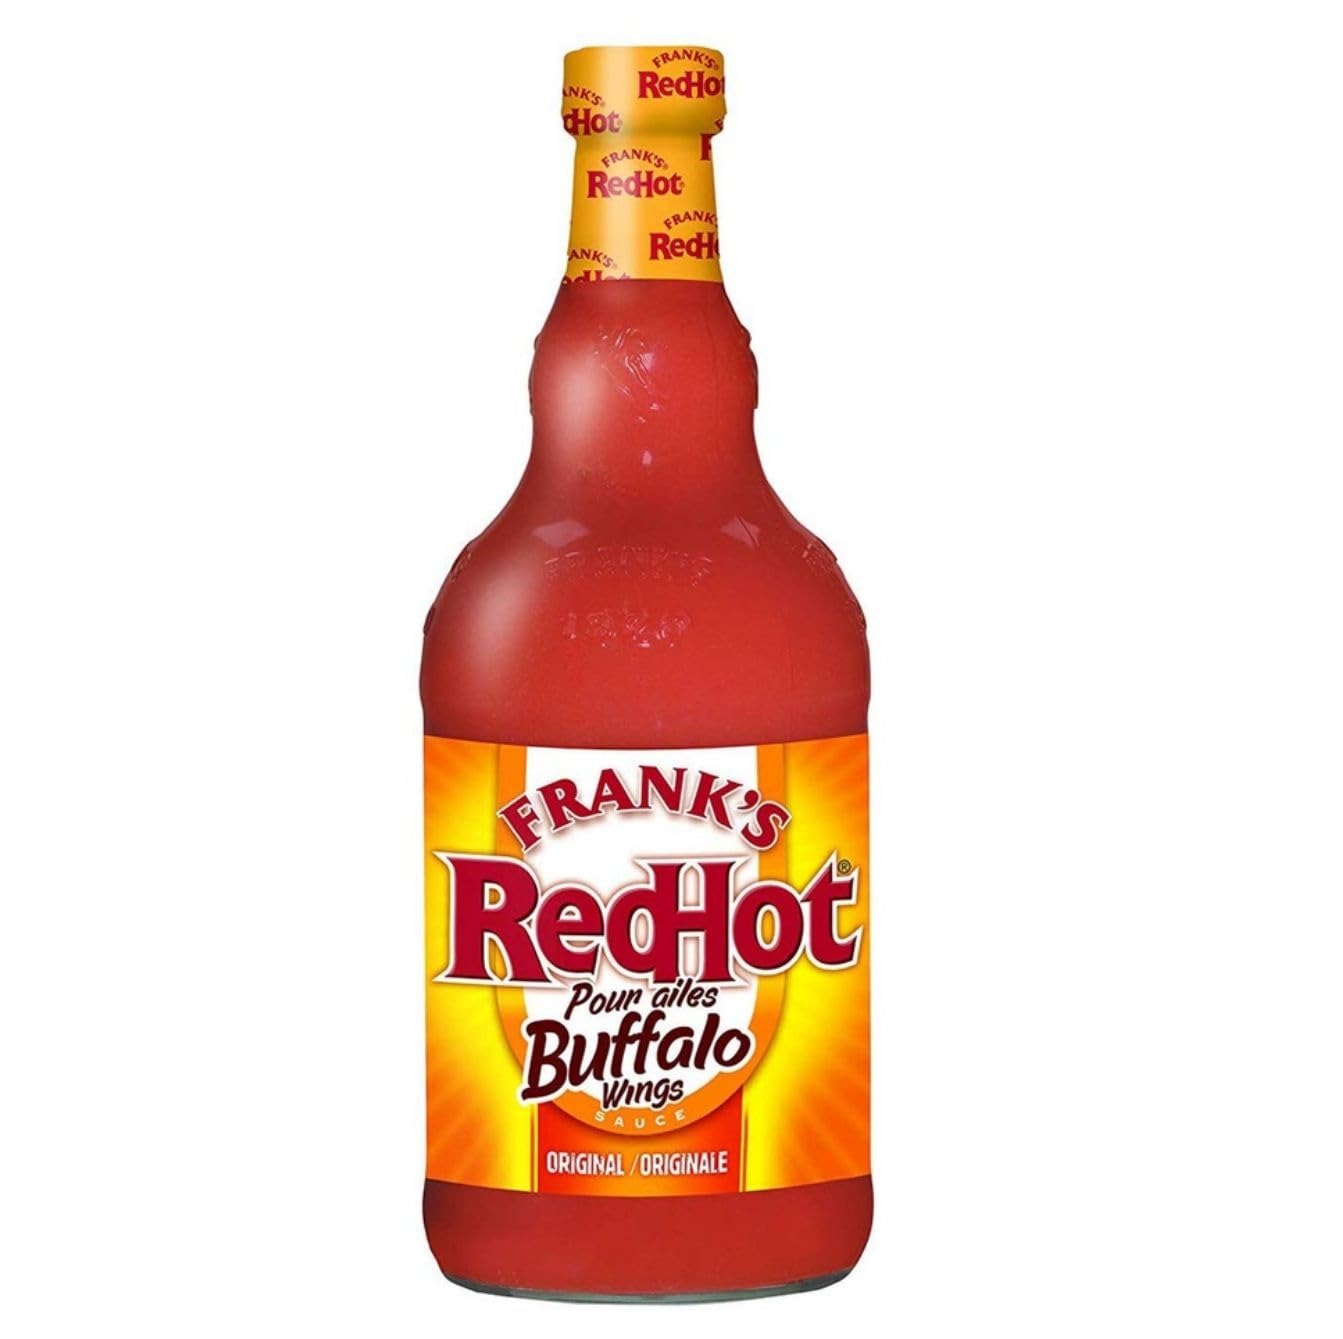
Item Name: Frank's RedHot Buffalo Wings Hot Sauce, 12 fl oz
Value: nan
Unit: None

Price: 3.49